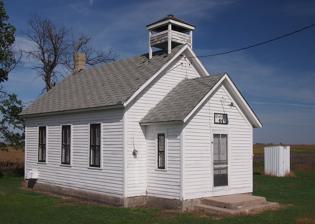
Building: District No. 44 School
Country: United States of America
Year built: 1891
United States historic place District No. 44 School U.S. National Register of Historic Places District No. 44 School from the southwest Show map of Minnesota Show map of the United States Location U.S. Route 75 , Taylor Township, Minnesota Coordinates 46°0′2″N 96°29′35.3″W / 46.00056°N 96.493139°W / 46.00056; -96.493139 Area 1 acre (0.40 ha) Built 1891 NRHP reference No. 11000470 Designated July 20, 2011 District No. 44 School is a historic one-room school in Taylor Township, Minnesota , United States.  It was built in 1891 and used until 1954.  The school building was listed on the National Register of Historic Places in 2011 for having local significance in the theme of education. It was nominated for being a well-preserved example of the one-room schoolhouses once common in rural Traverse County . Description District No. 44 School is a one-story frame building on a concrete block foundation.  The central room is about 26 feet (7.9 m) by 18 feet (5.5 m).  Projecting from the front of the building is a 6-by-12-foot (1.8 by 3.7 m) vestibule .  At the rear is an 8-by-12-foot (2.4 by 3.7 m) coal shed, added in 1914.  The main room and the vestibule each have a gable roof while the rear section has a simple shed roof .  Asphalt shingles cover all three.  The school's main section is topped by a small belfry at the front and a concrete block chimney at the rear. The building has wood clapboard siding, painted white.  The primary entrance is centered on the vestibule.  There are three sash windows on either side wall of the main room and a single narrow window on either flank of the vestibule. As of 2011 the school's interior has been preserved and restored to show its original function.  The vestibule contains coathooks and a few shelves for students' lunchboxes, as well as a wash basin .  Early-to-mid-20th-century desks, wood benches along the sidewalls, and the original blackboards from 1891 still decorate the classroom.  The wood floor and wainscoting are original to the building, while the upper walls and ceiling were modified in the 20th century.  At the head of the classroom the teacher's desk is an antique from a different school, acquired in recent years, but behind it is the school's original map cabinet with maps dated 1892.  Nearby is a fuel oil stove, which replaced an earlier coal-burning stove.  A door in the north wall leads to the coal shed, which also contains a narrow cabinet once used to store art supplies.  The rear of the classroom includes a cabinet added in the 1920s to house the school's library.  A ceiling hatch nearby leads to an attic space, which includes a rope bell pull for the belfry. Neither of the original two outhouses has survived, and the outhouse presently standing to the east of the school is a more recent structure not considered a contributing property to the National Register listing. Establishment Little specific information survives regarding the initial establishment of District No. 44 School.  The number 44 had been used previously for a Traverse County school district , but it is unclear if it was located in Taylor Township or elsewhere before closing sometime prior to 1888.  In 1891, however, an act of legislature reassigned the number to a new school to be built in Section 8 of Taylor Township.  At that time the township had a population of 263 people.  The building materials were delivered to the site but, for lack of available carpenters, hadn't been assembled as of mid-November that year.  The little school was definitely complete and operating by April 1892, though, when the county's school superintendent wrote about how well it was progressing. The schoolhouse was built on a standard design distinguished by its gable-roofed vestibule.  Two other school buildings in Traverse County and at least five more elsewhere in Minnesota use a nearly identical plan. Use Like typical one-room schools, District No. 44 contained grades one through eight taught by a single teacher.  District No. 44's inaugural school year of 1891–92 began with 18 students and a veteran teacher named Mr. Sansburn.  Though the area's rural schools could range from as few as five to as many as 40 students, a student body numbering in the teens or twenties was most common.  They would usually range from eight to 16 years old, but could be allowed as young as five and as old as 21. Typical practises at the school involved a longer recess for first graders while the older students tackled advanced subjects like algebra and Shakespeare.  Group singing was also common.  Students who misbehaved were made to stay after school and clean the blackboards.  A former student recalled having to memorize The Song of Hiawatha , drowning gophers in their burrows during recess, and dreading using the outhouse in winter.  There was no well on the school grounds, so students took turns bringing water each day.  The school had a very small library and the arrival of even a few new titles was cause for great excitement.  Every Friday, the last period of the day was devoted to industrial arts , and many of the students' woodworking, fabric projects, and posters were entered into competition at the county fair . District No. 44 School also served as a community venue, hosting such events as school plays, picnics, and political meetings. Later history In the mid-1940s the building was moved about 50 feet (15 m) to the east—and rotated from its original orientation—to accommodate the widening of what is now U.S. Route 75 .  During this process the building was placed on railroad ties until a new foundation could be built in spring.  Students that year recalled holding their feet up as much as possible because the floor was so cold. However the days of one-room schoolhouses scattered across rural America were drawing to a close.  Education officials and politicians were pushing for consolidation into fewer, larger schools.  They argued that small rural schools were inefficient and substandard, though their actual attendees rarely considered them lacking.  Minnesota had been gradually pushing for school consolidation throughout the early 20th century.  In 1911 there were about 7,900 school districts in the state, of which 2,000 had fewer than 21 students.  That number had only dropped to 7,600 by 1947, but in Traverse County, for example, 18 of its 60 school districts had already closed their schools and were busing the students to other districts. Although Taylor Township's population remained steady, District No. 44 was closed in 1954.  Its last teacher was Marieta Maudal.  The following year the township purchased the building for use as a meeting hall.  It was still being used as a meeting hall at the time of the building's National Register nomination in 2011.  Moreover, volunteers had recently rehabilitated the deteriorating structure.  Each year many local students take field trips to the schoolhouse for a glimpse of how education used to be delivered. See also National Register of Historic Places listings in Traverse County, Minnesota References